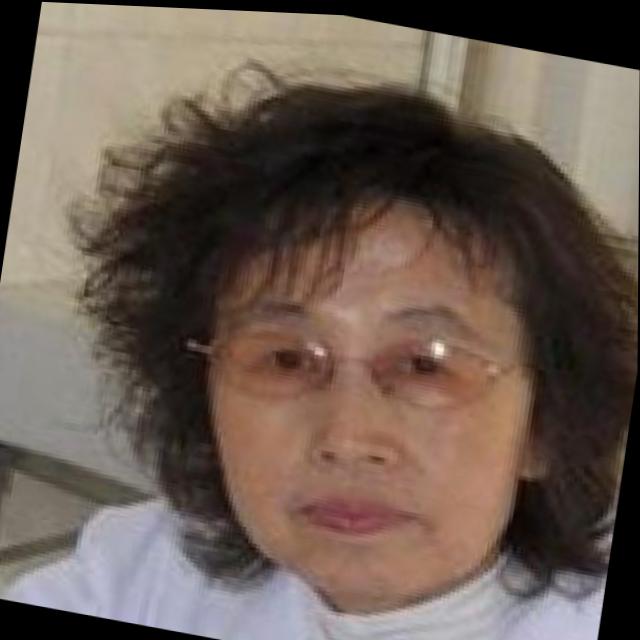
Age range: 65+